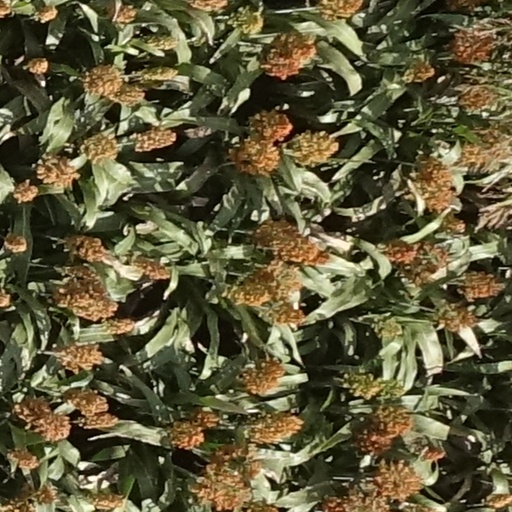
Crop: sorghum